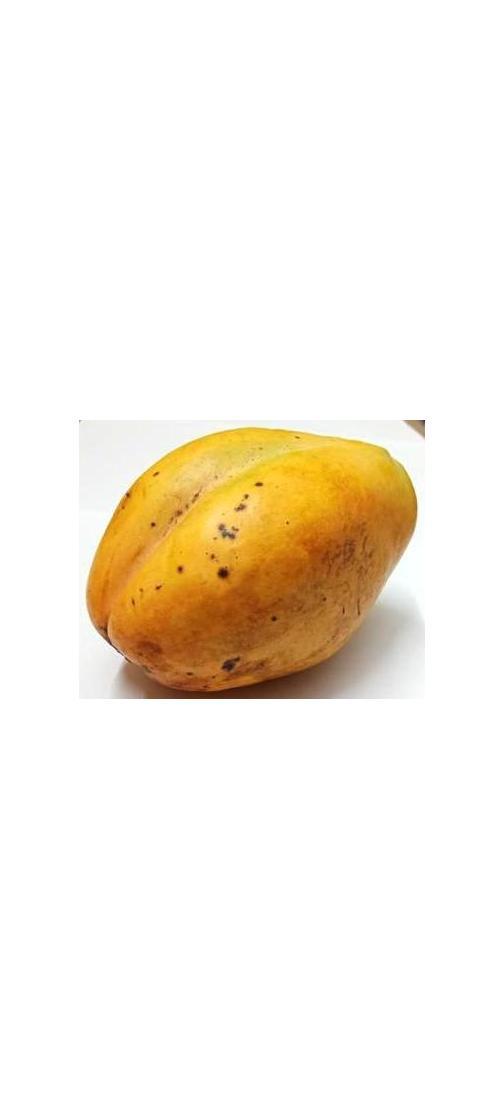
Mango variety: Bari-11